Wiesbaden

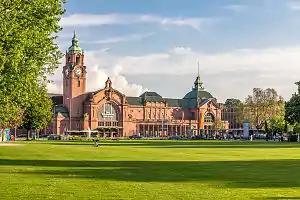
Wiesbaden main station, built between 1904 and 1906

Wiesbaden's main railway station and several minor railway stops connect the town with Frankfurt, Darmstadt, Mainz, Limburg, and Koblenz via Rüdesheim. Wiesbaden Hauptbahnhof is connected to the Cologne-Frankfurt high-speed rail line by a 13-kilometer branch line. Hamburg, München, Leipzig, Dresden, Stuttgart, Mannheim, and Hanover are connected directly to Wiesbaden via long-distance service of the Deutsche Bahn. More services to locations outside the immediate area connect through Mainz or Frankfurt Airport or Frankfurt Hauptbahnhof. Regional trains and bus services are coordinated by the Rhein-Main-Verkehrsverbund.